Illegal drug trade in Latin America

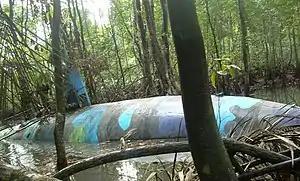
A fully operational submarine built for the primary purpose of transporting multi-ton quantities of cocaine located near a tributary close to the Ecuador/Colombia border that was seized by the Ecuador Anti-Narcotics Police Forces and Ecuador Military authorities with the assistance of the U.S. DEA.

The illegal drug trade in Latin America concerns primarily the production and sale of cocaine and cannabis, including the export of these banned substances to the United States and Europe. The coca cultivation is concentrated in the Andes of South America, particularly in Colombia, Peru and Bolivia; this is the world's only source region for coca.